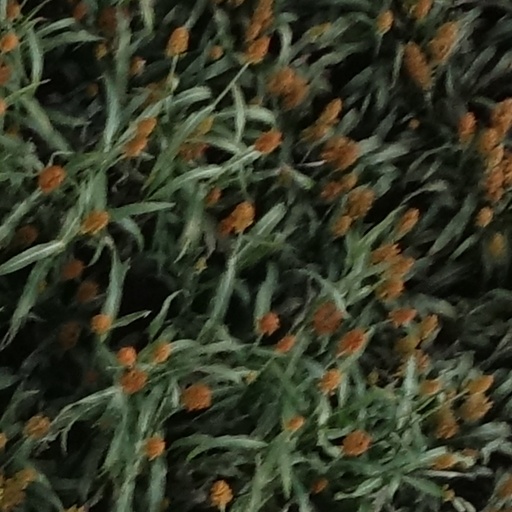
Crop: sorghum